Fred Walker (entrepreneur)

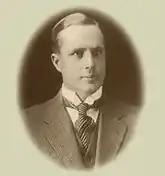
Fred Walker

Fred Walker (5 January 1884 – 21 July 1935) was an Australian businessman and founder of Fred Walker & Co. (two incarnations, the first in Hong Kong, the second in Melbourne) and the Fred Walker Company in Melbourne. He also set up Kraft Walker Cheese Co. in partnership with American businessman James L. Kraft in 1926, in order to market Kraft's patented method of processing cheese.